The Plays of William Shakespeare

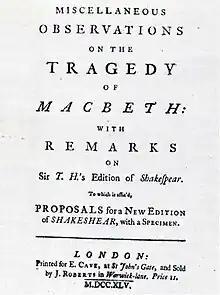
Title page of "Miscellaneous Observations" first edition

Johnson began work on "Macbeth" to provide a sample of what he thought could be achieved in a new edition of Shakespeare. He got much of his information while working on the "Harleian Catalogue", a catalogue of the collection of works and pamphlets owned by Robert Harley, 1st Earl of Oxford and Earl Mortimer. He published this work, along with a commentary on Sir Thomas Hanmer, 4th Baronet's edition of Shakespeare's plays, as "Miscellaneous Observations" or "Miscellaneous Observations on the Tragedy of Macbeth" on 6 April 1745 by Edward Cave.